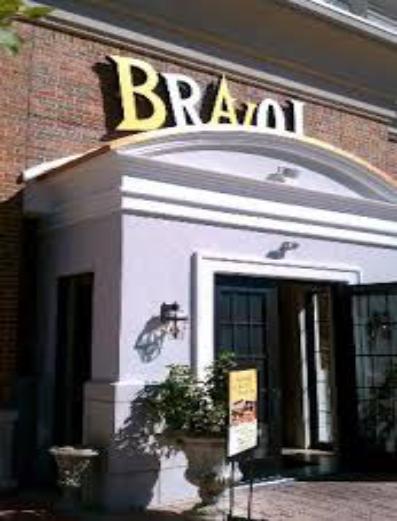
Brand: Bravo!, Cucina Italiana
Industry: Food